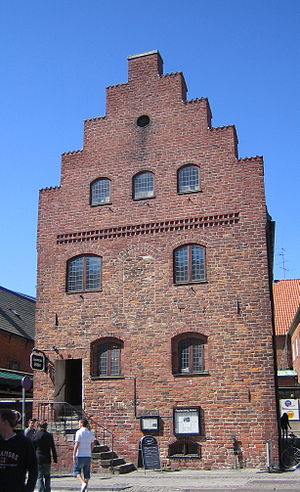
Stäket
Stäket
Stäket er et borgerhus i Stora Södergatan i det centrale Lund.